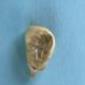
Maize quality: Bad